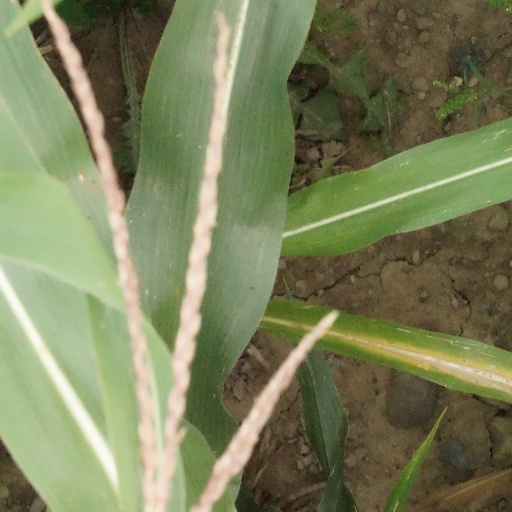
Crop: maize; corn